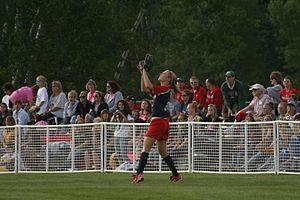
Laura Berg, née le 6 janvier 1975 à Santa Fe Springs en Californie, est une joueuse de softball américaine. Quadruple médaillée olympique, trois fois championne en 1996, 2000 et 2004, et une fois finaliste en 2008, la joueuse de champ extérieur est la sportive olympique la plus médaillée du softball. Devenue entraîneuse des États-Unis à la fin de sa carrière, elle est devenue sélectionneuse nationale en avril 2018.